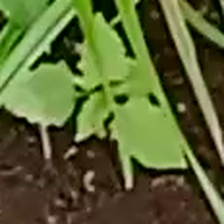
Weed species: Kena_(Commplina_benghalensio)